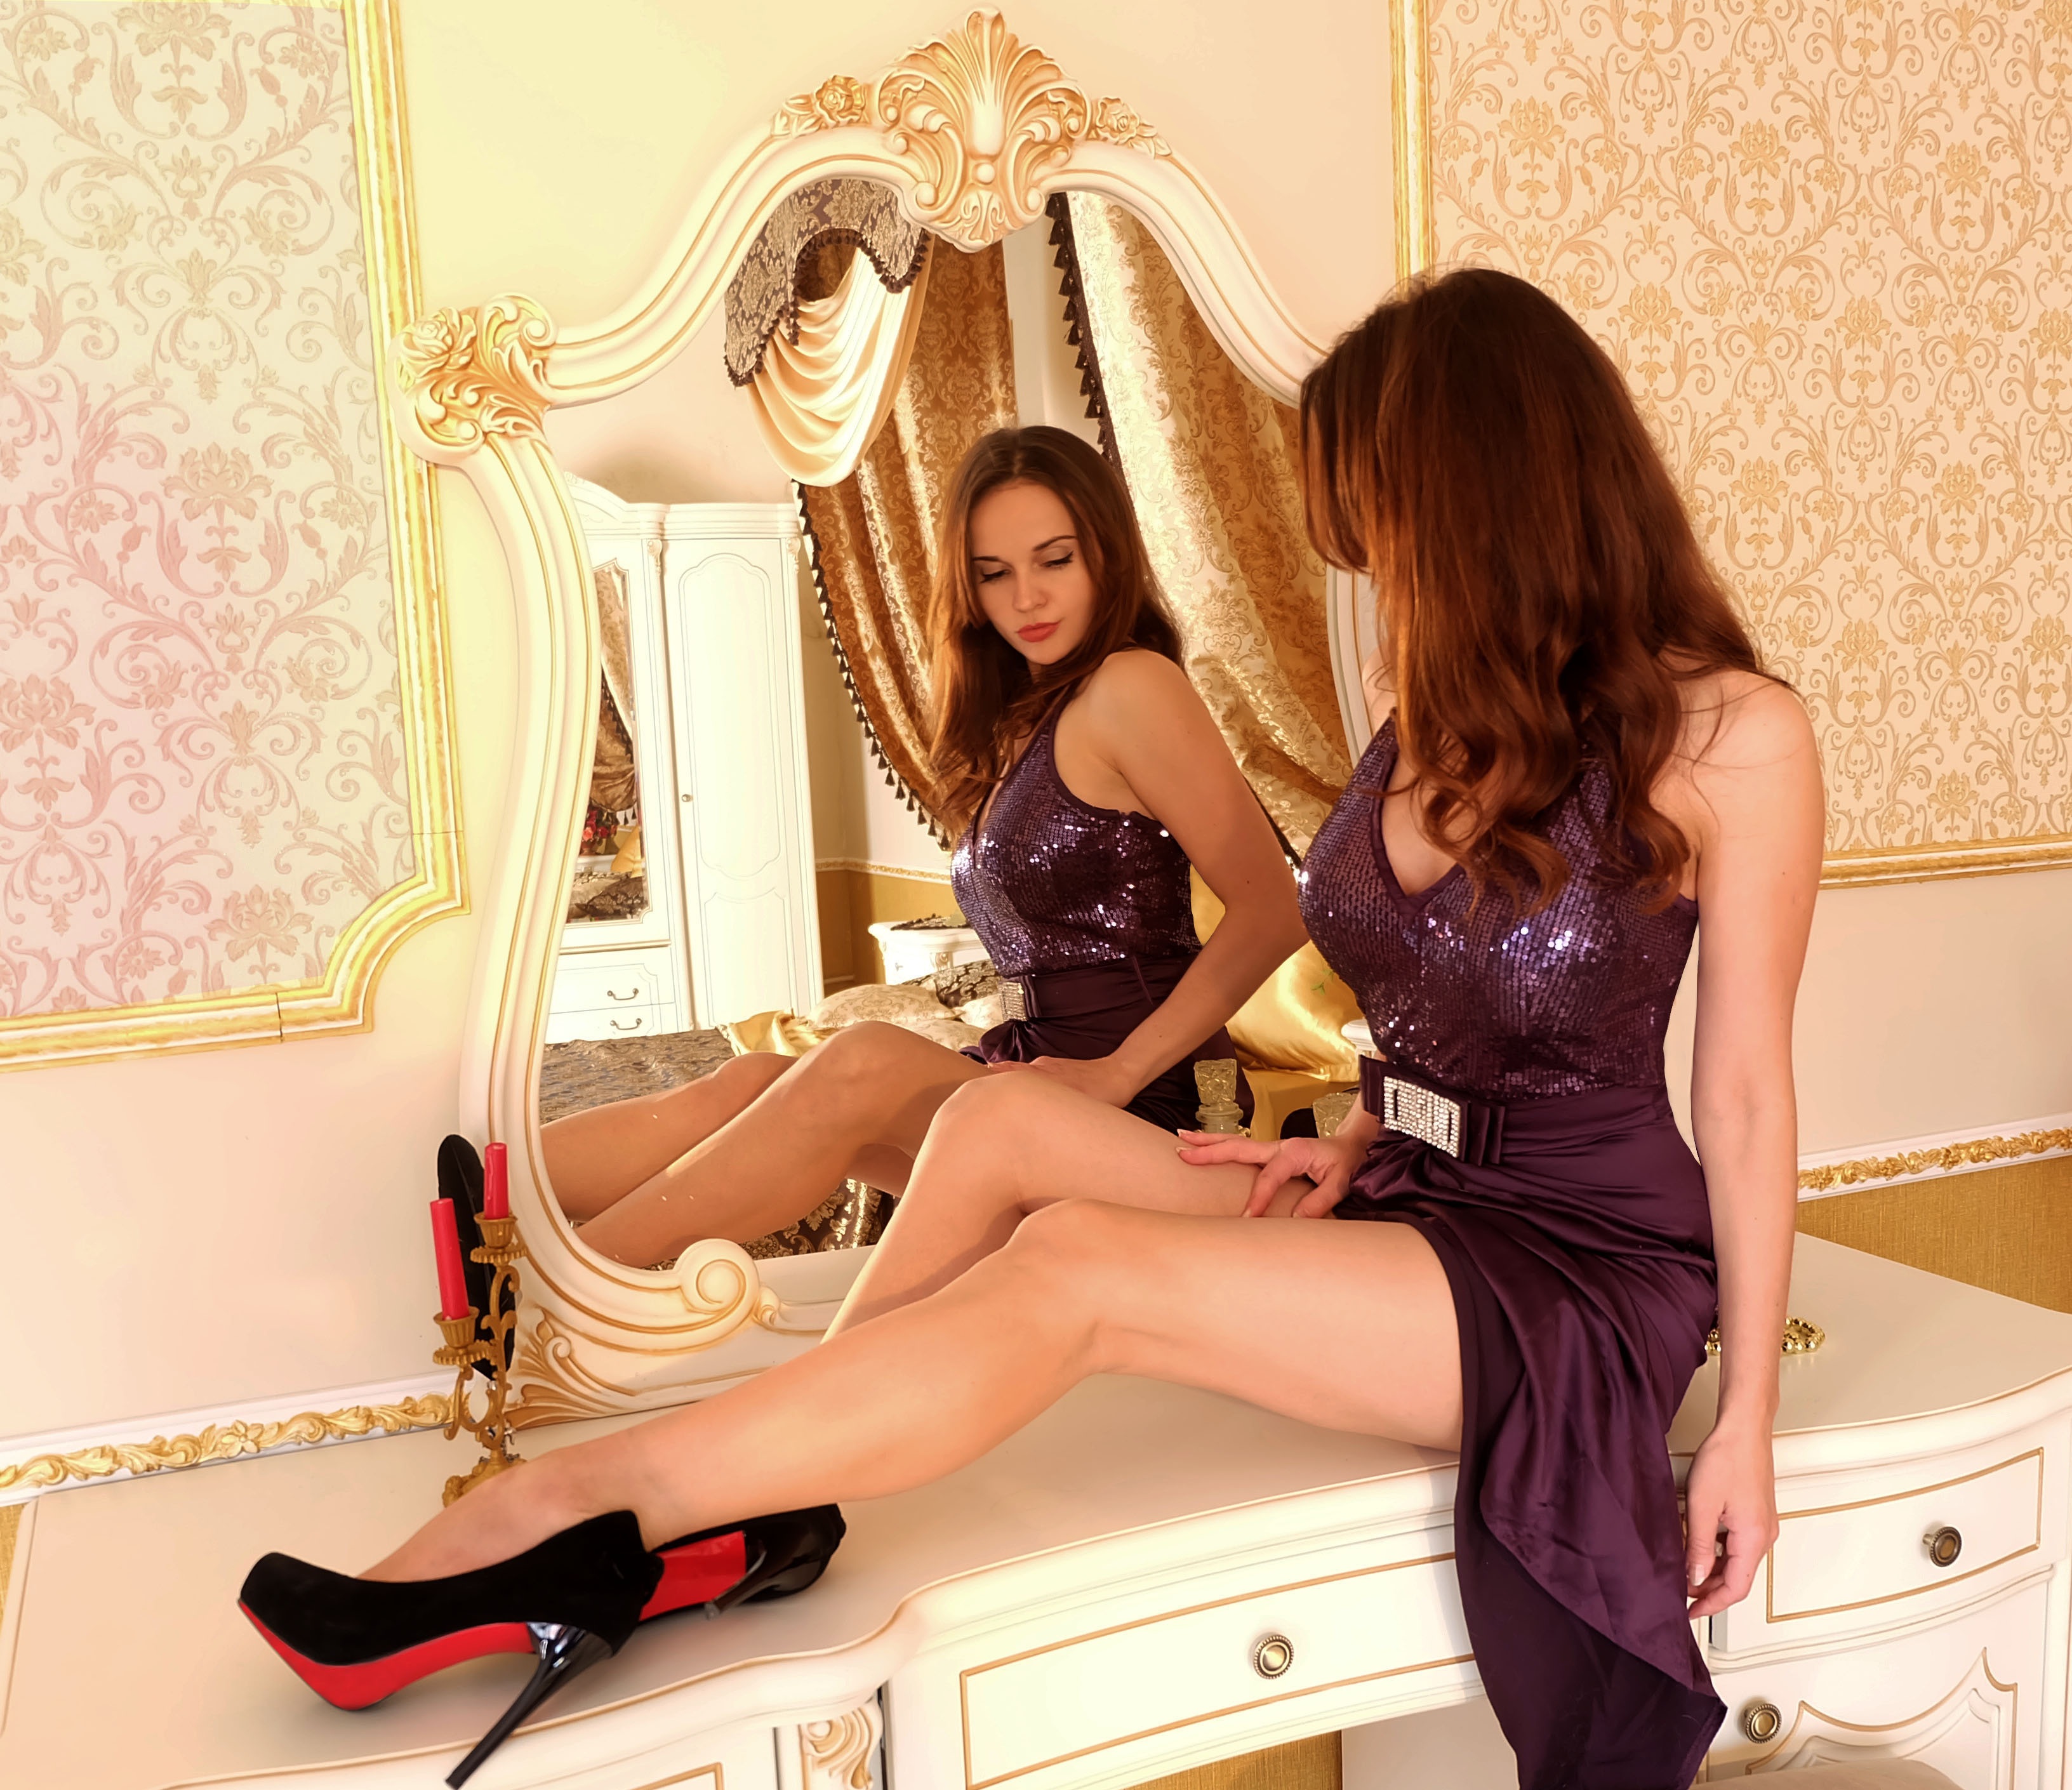
table, silhouette, girl, woman, hair, interior, wall, leg, reflection, sitting, fashion, clothing, room, bedroom, hairstyle, long hair, human body, lingerie, black hair, shoes, dress, legs, mirror, beautiful, posture, views, luxurious, photo shoot, lilac dress, undergarment, evening dress, toilet table